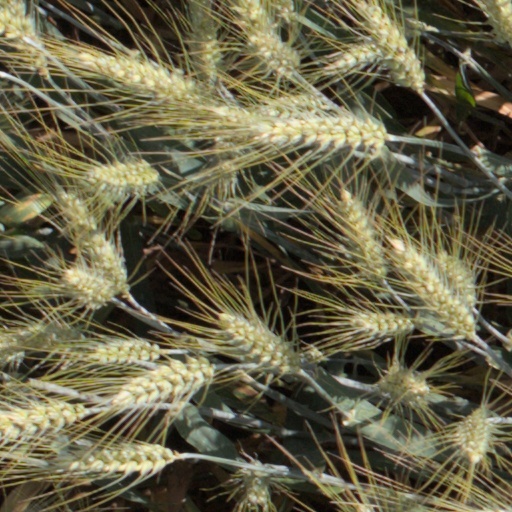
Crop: wheat